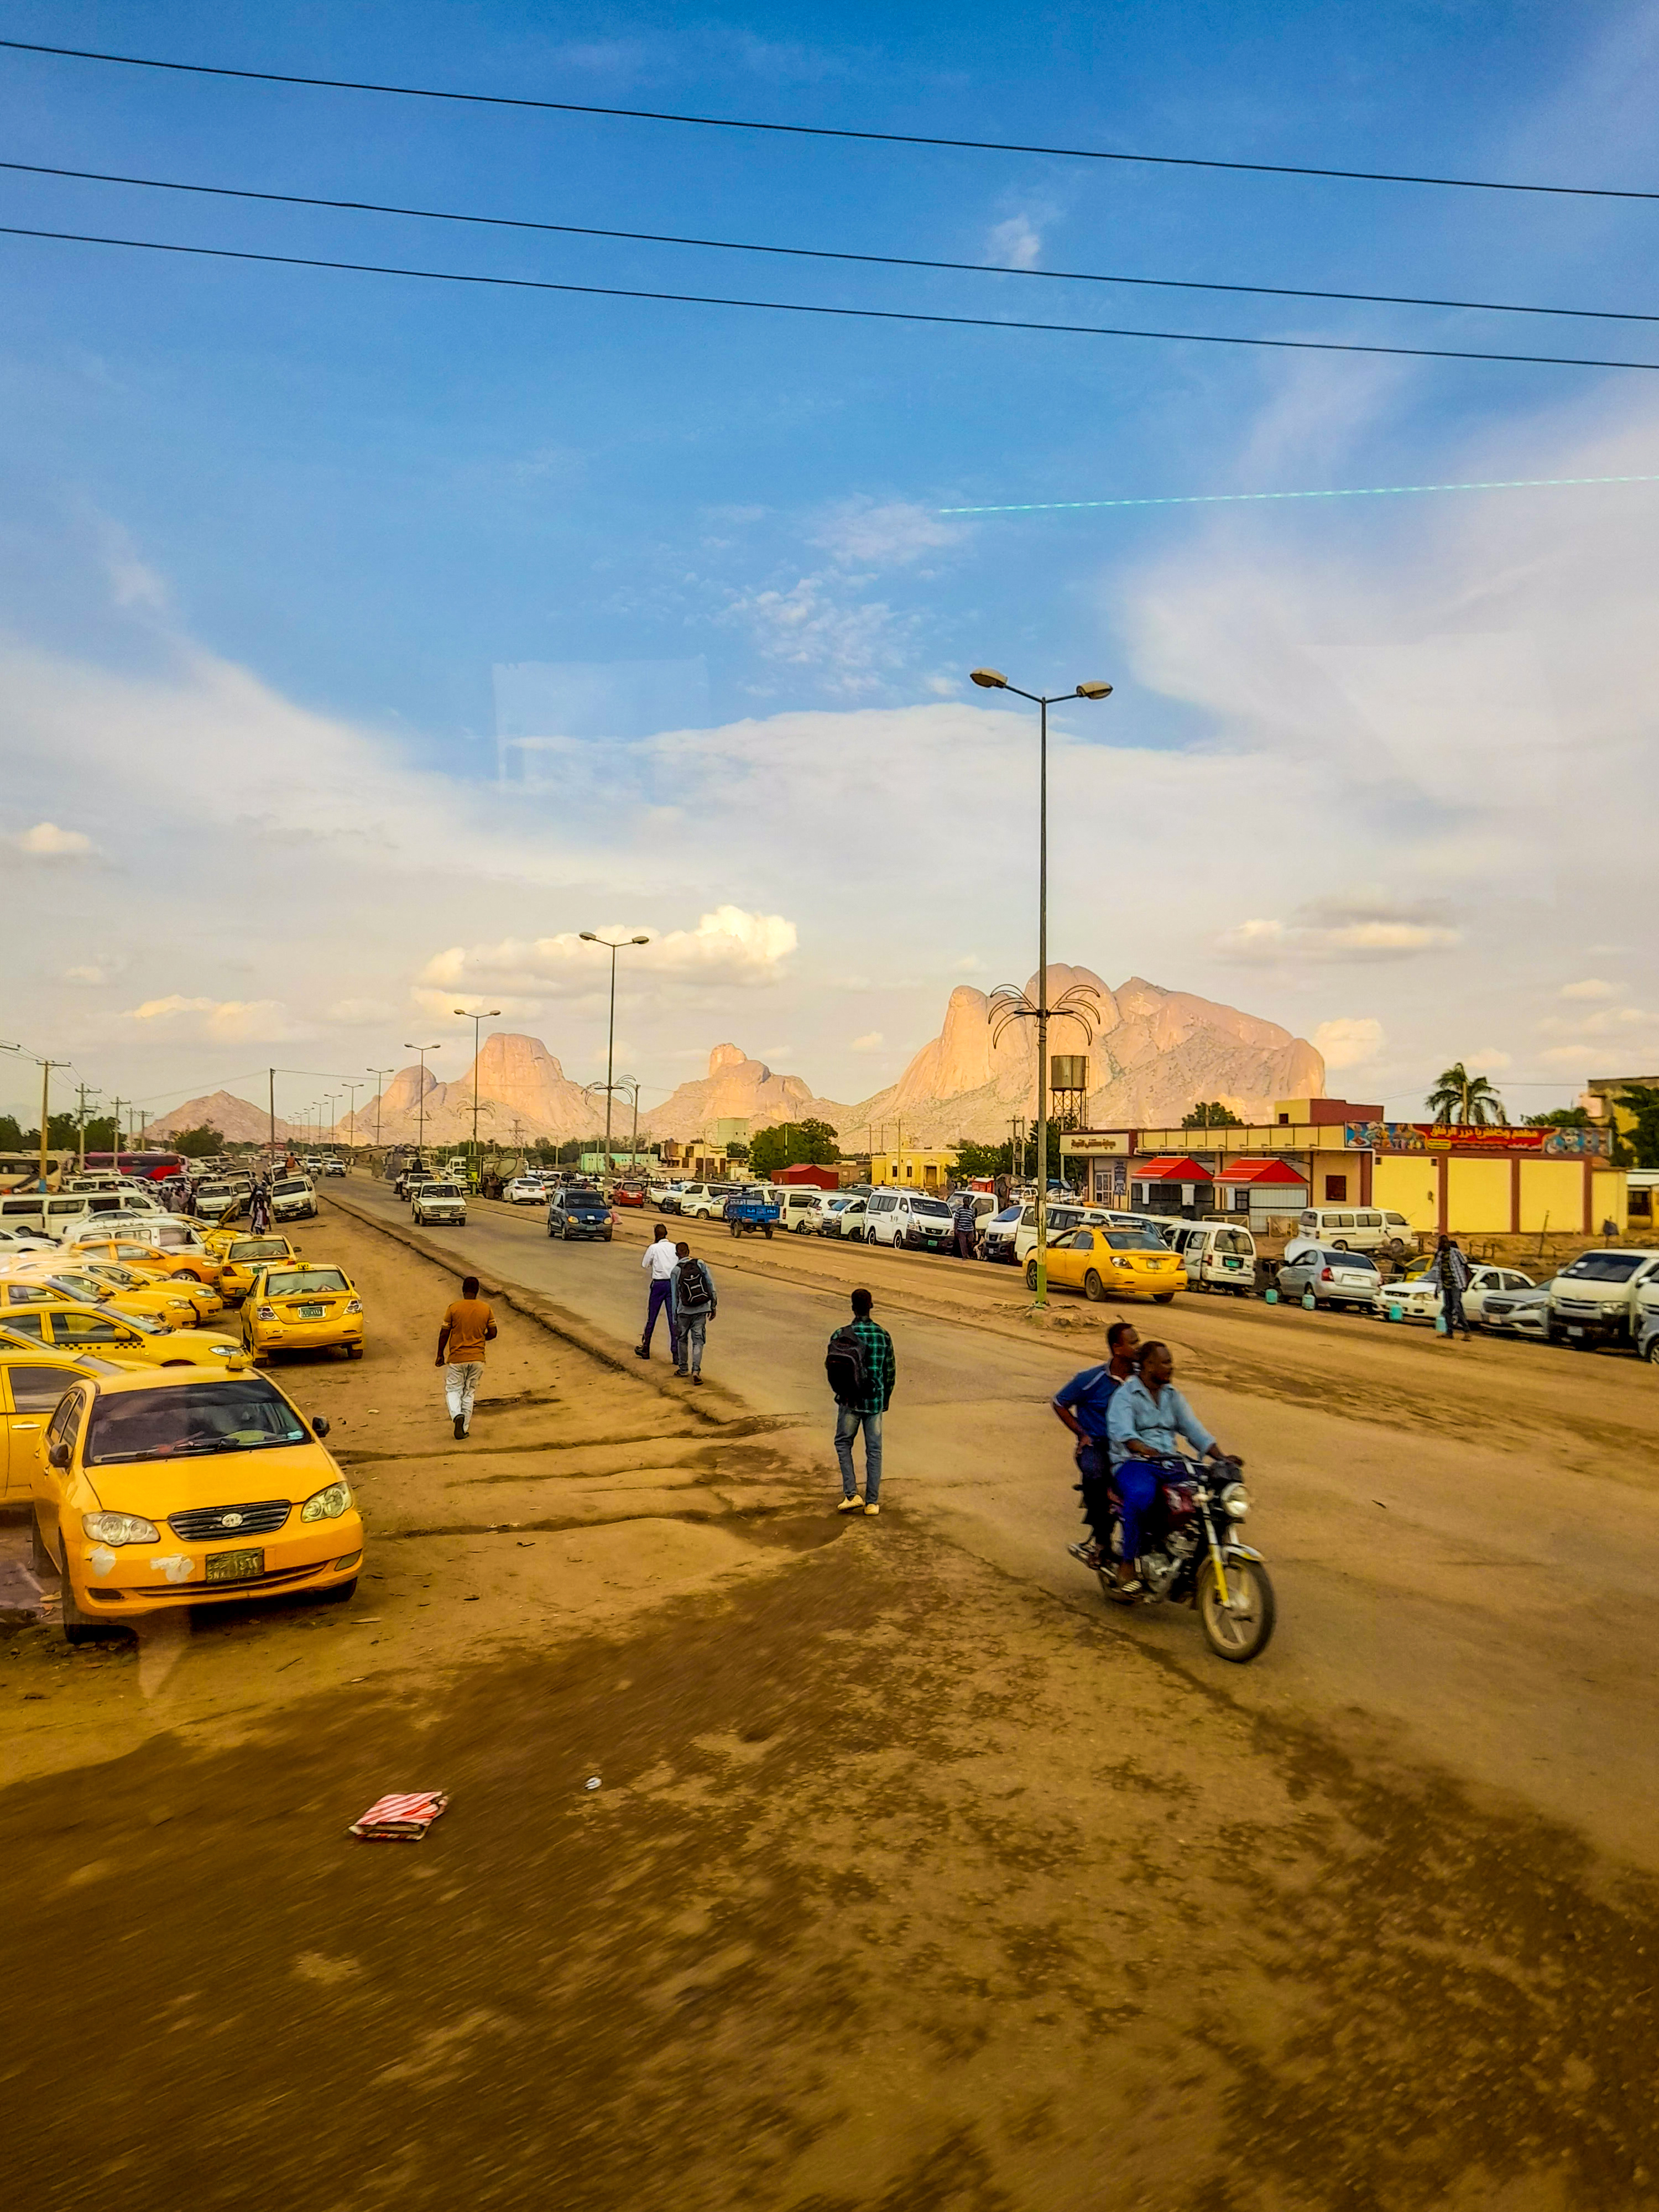
الوصف بالفصحى: شارع عام يكتظ بمركبات النقل من تاكسي و باصات في إحدى مدن السودان الشرقية المشهورة بالسلاسل الجبلية
التصنيف: Uncategorized